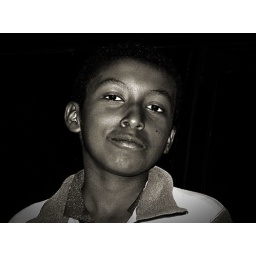
This boy helps people to park cars in exchange of some coins. A common job for poor children in Bolivia.